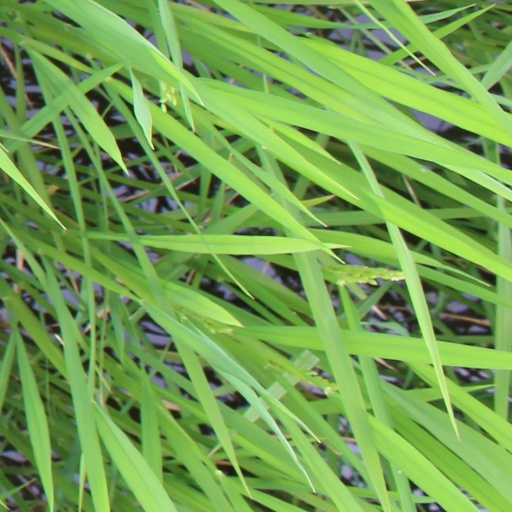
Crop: rice